Pincolini Hotel

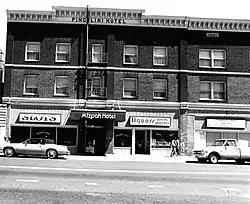
The hotel

The Pincolini Hotel, at 214 Lake St. in Reno, Nevada was a historic hotel that was built in 1922 and expanded in 1925 and 1930. Also known as the Mizpah Hotel, it was listed on the National Register of Historic Places in 1984.